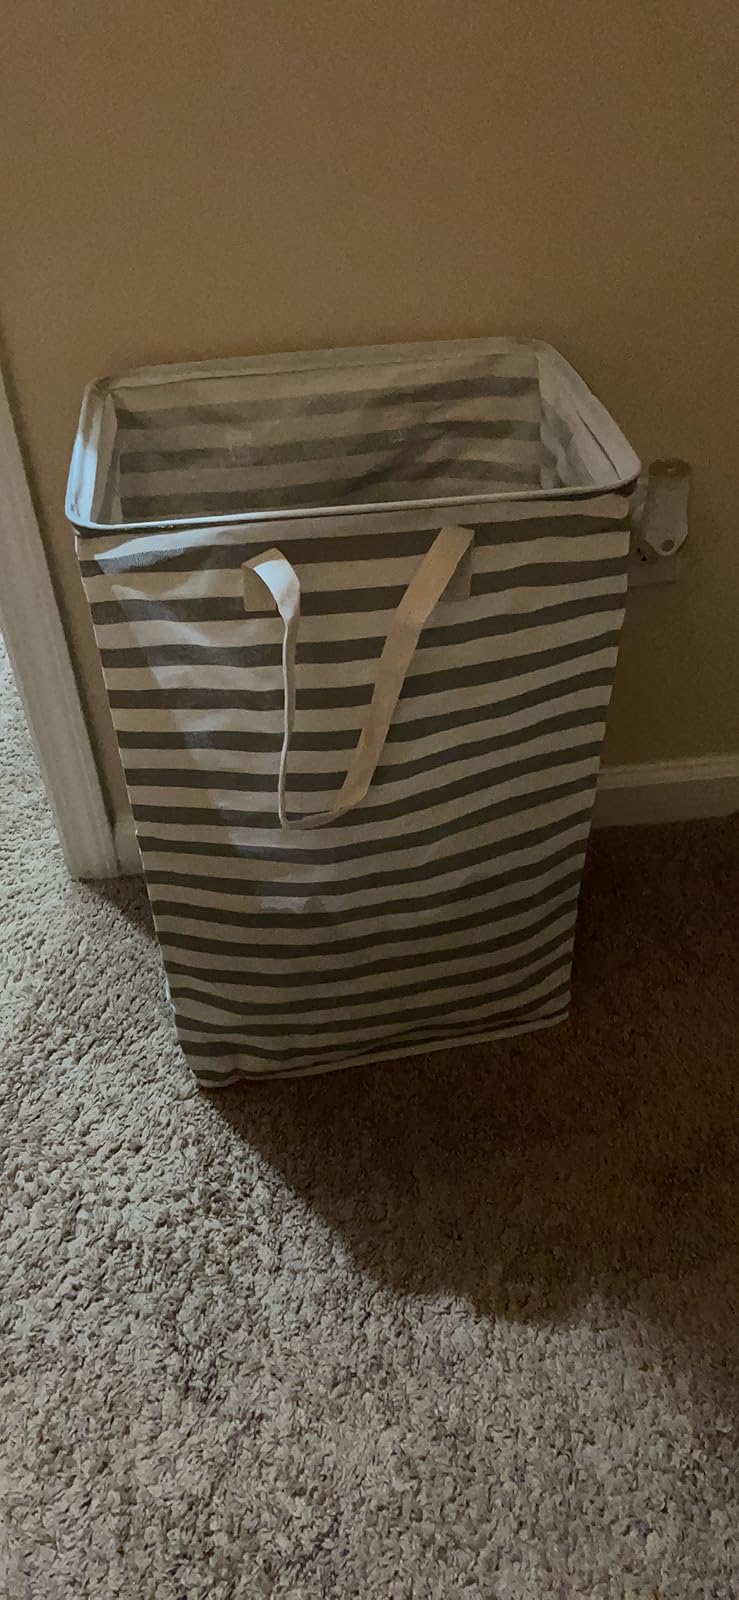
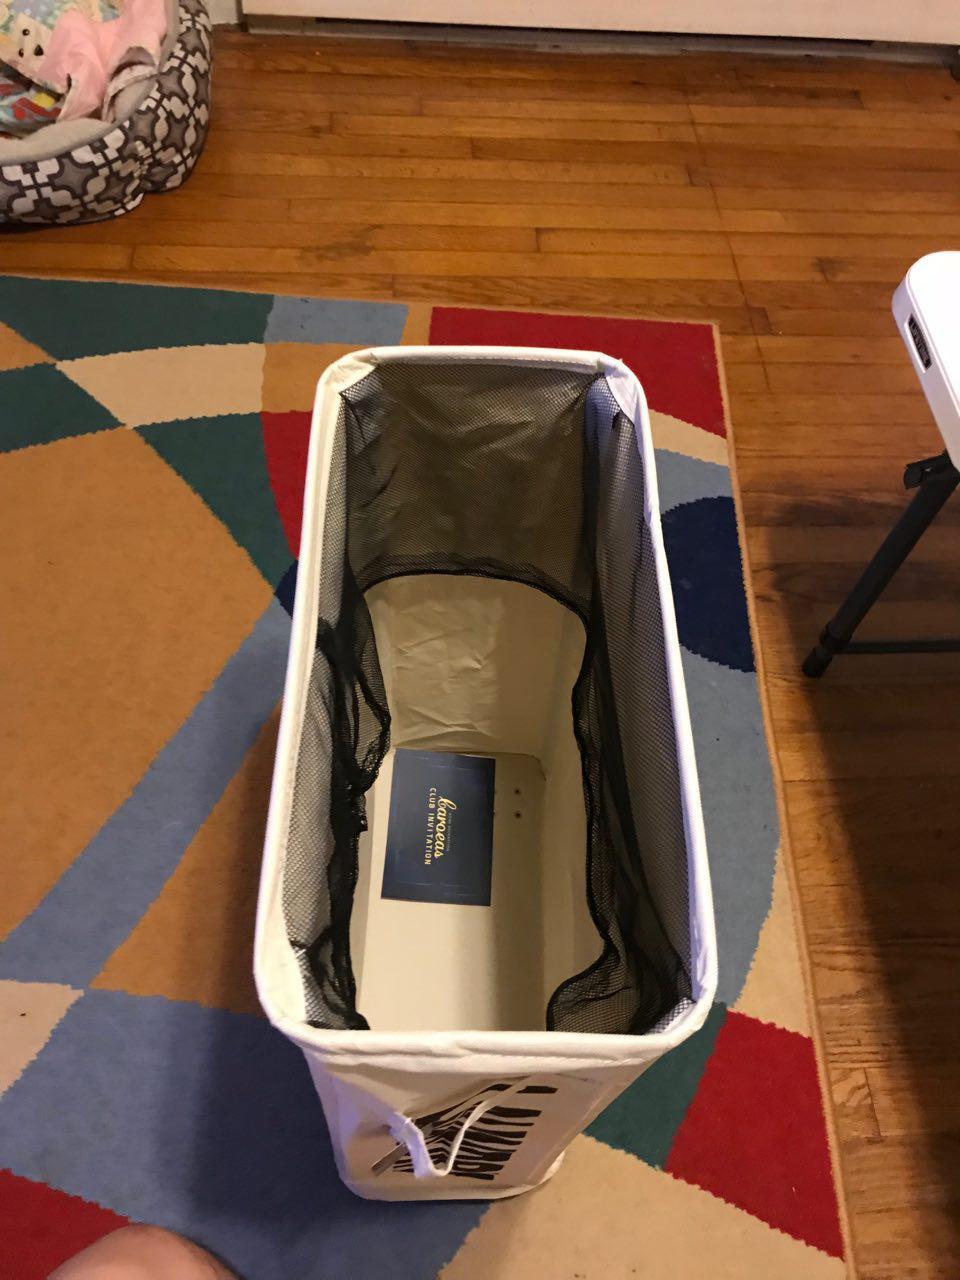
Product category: items_hamper
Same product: no